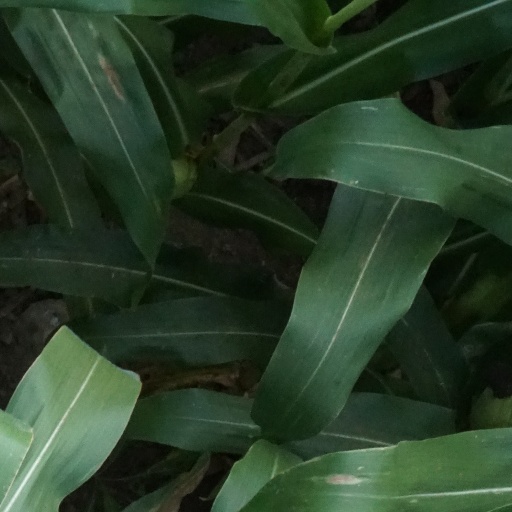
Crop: maize; corn